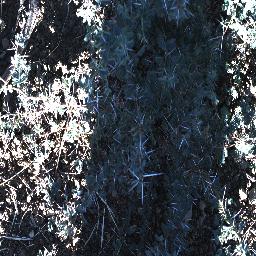
Label: prickly_acacia